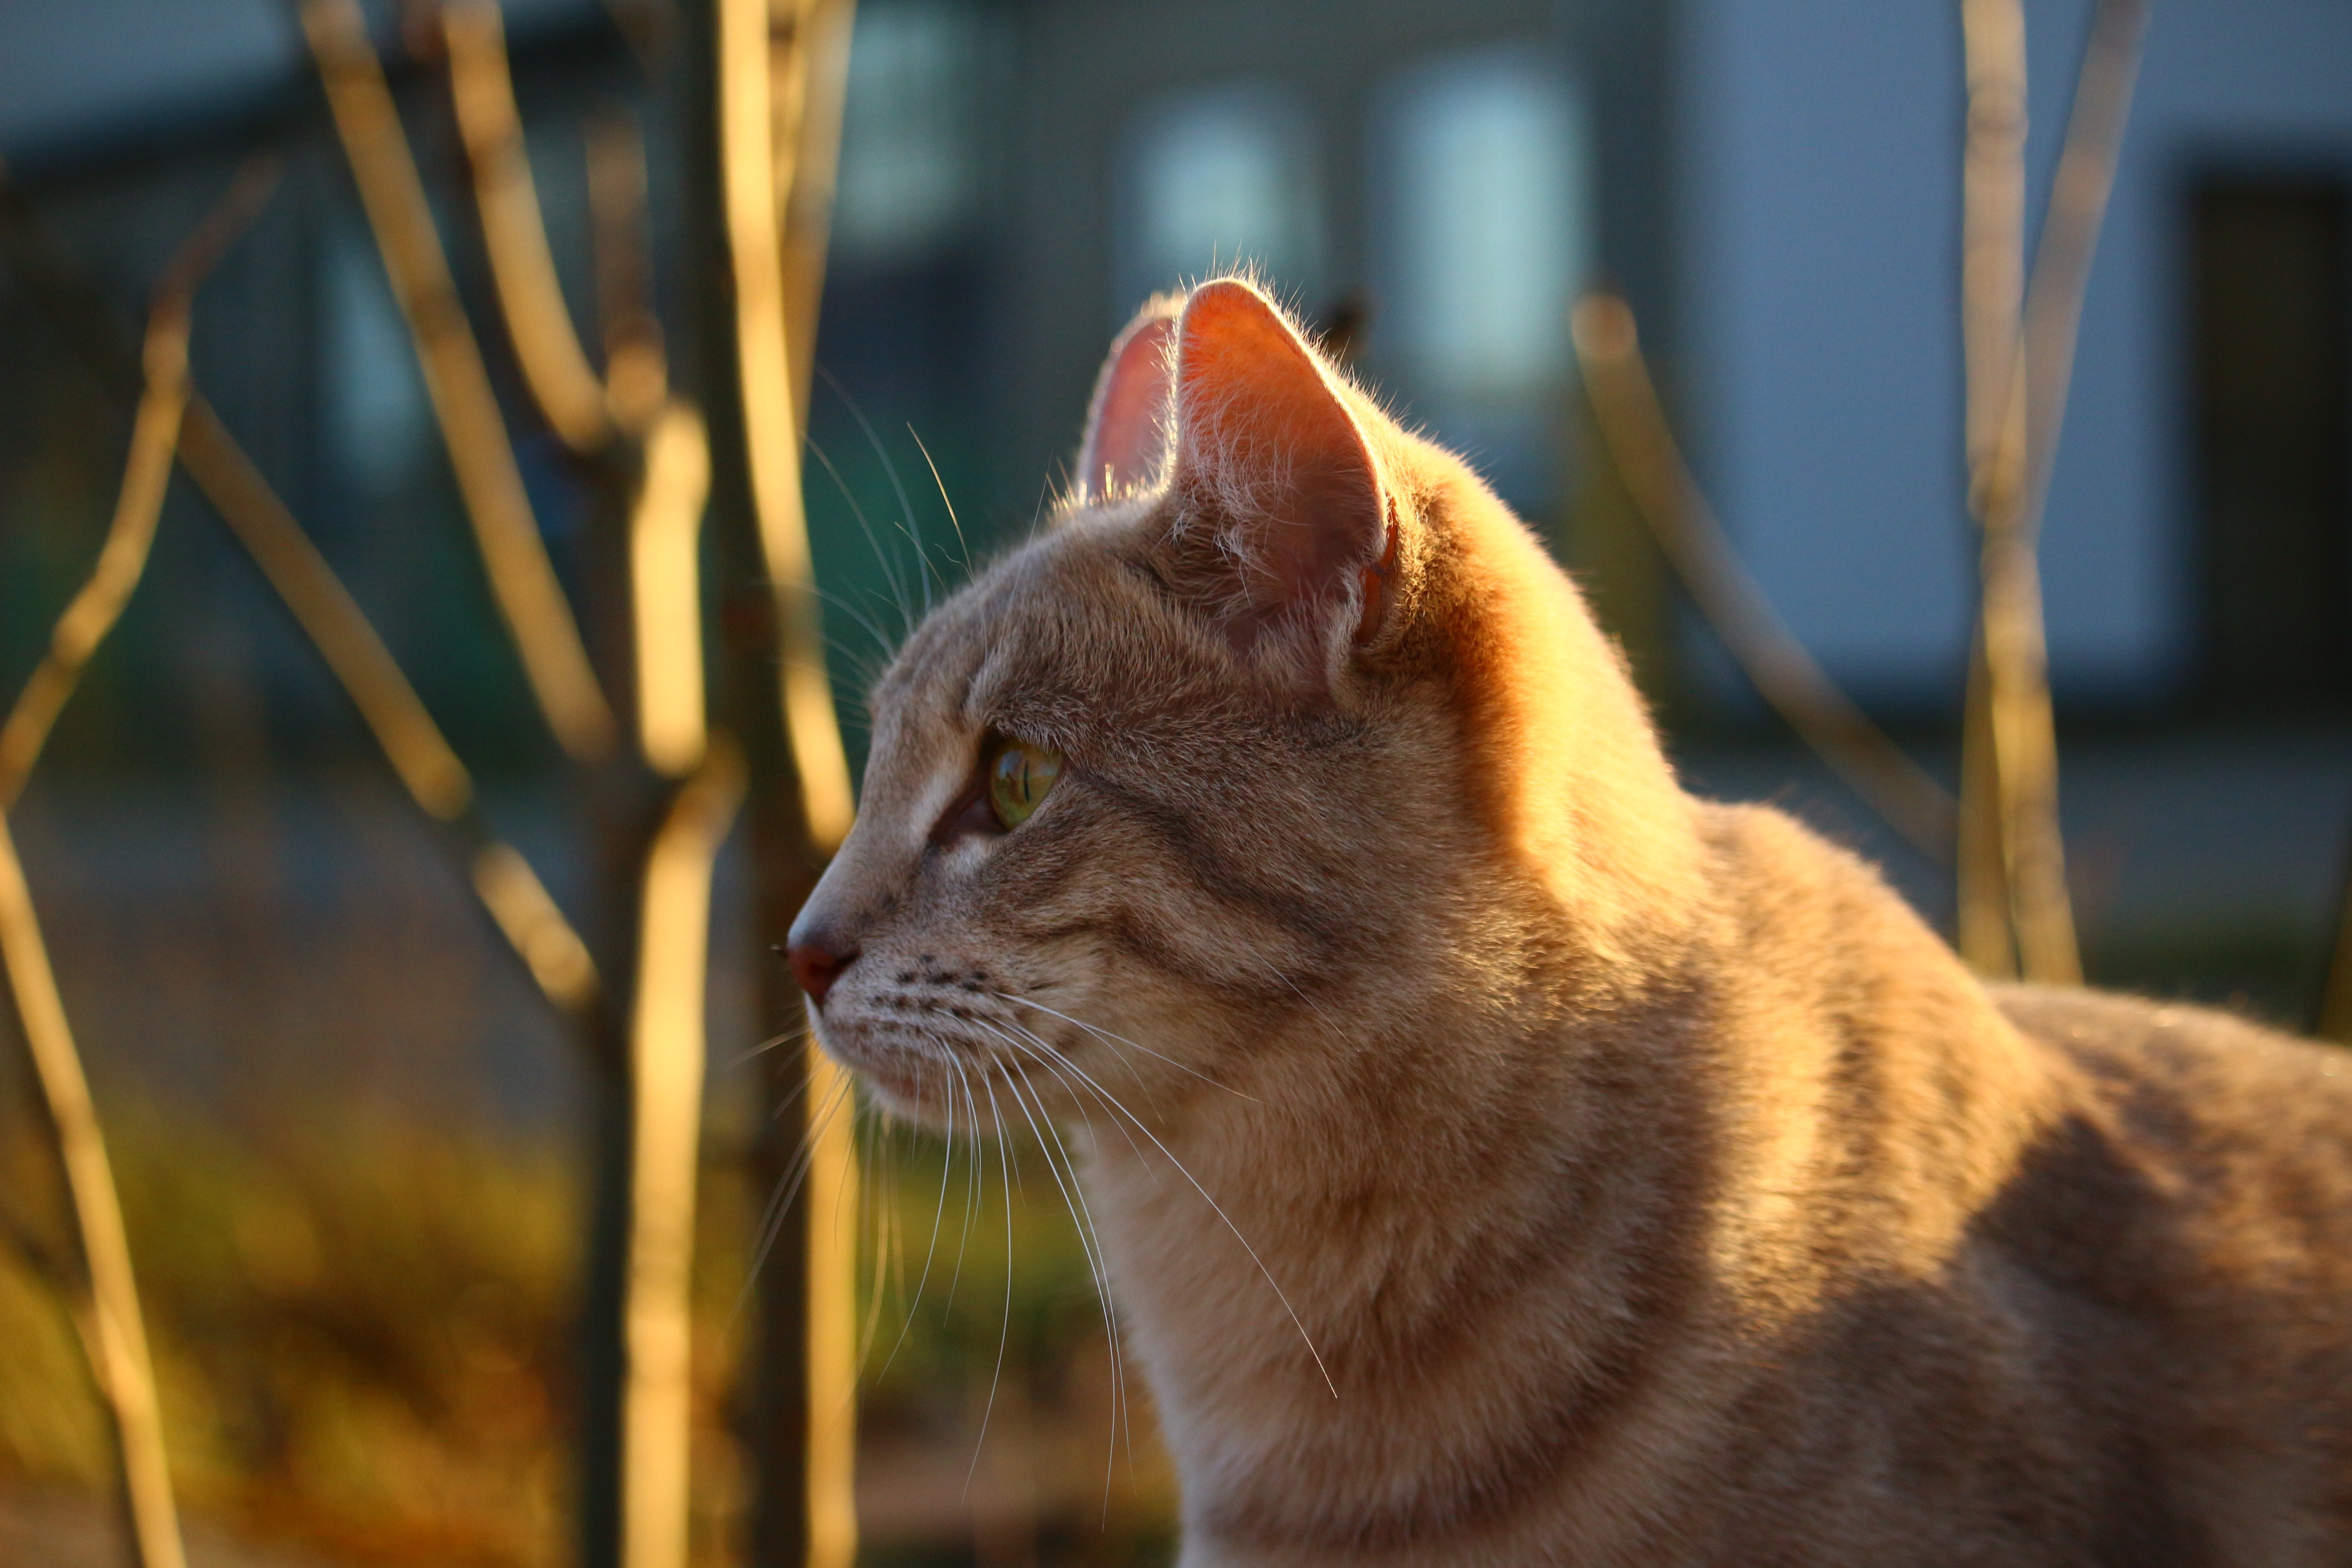
nature, sun, cat, autumn, mammal, fauna, nose, whiskers, vertebrate, fall foliage, mackerel, evening light, small to medium sized cats, cat like mammal